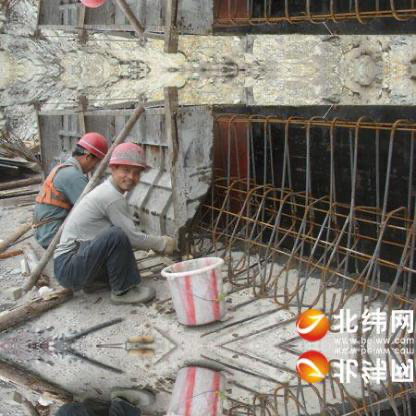
Objects in the image:
label: helmet
label: helmet
label: helmet